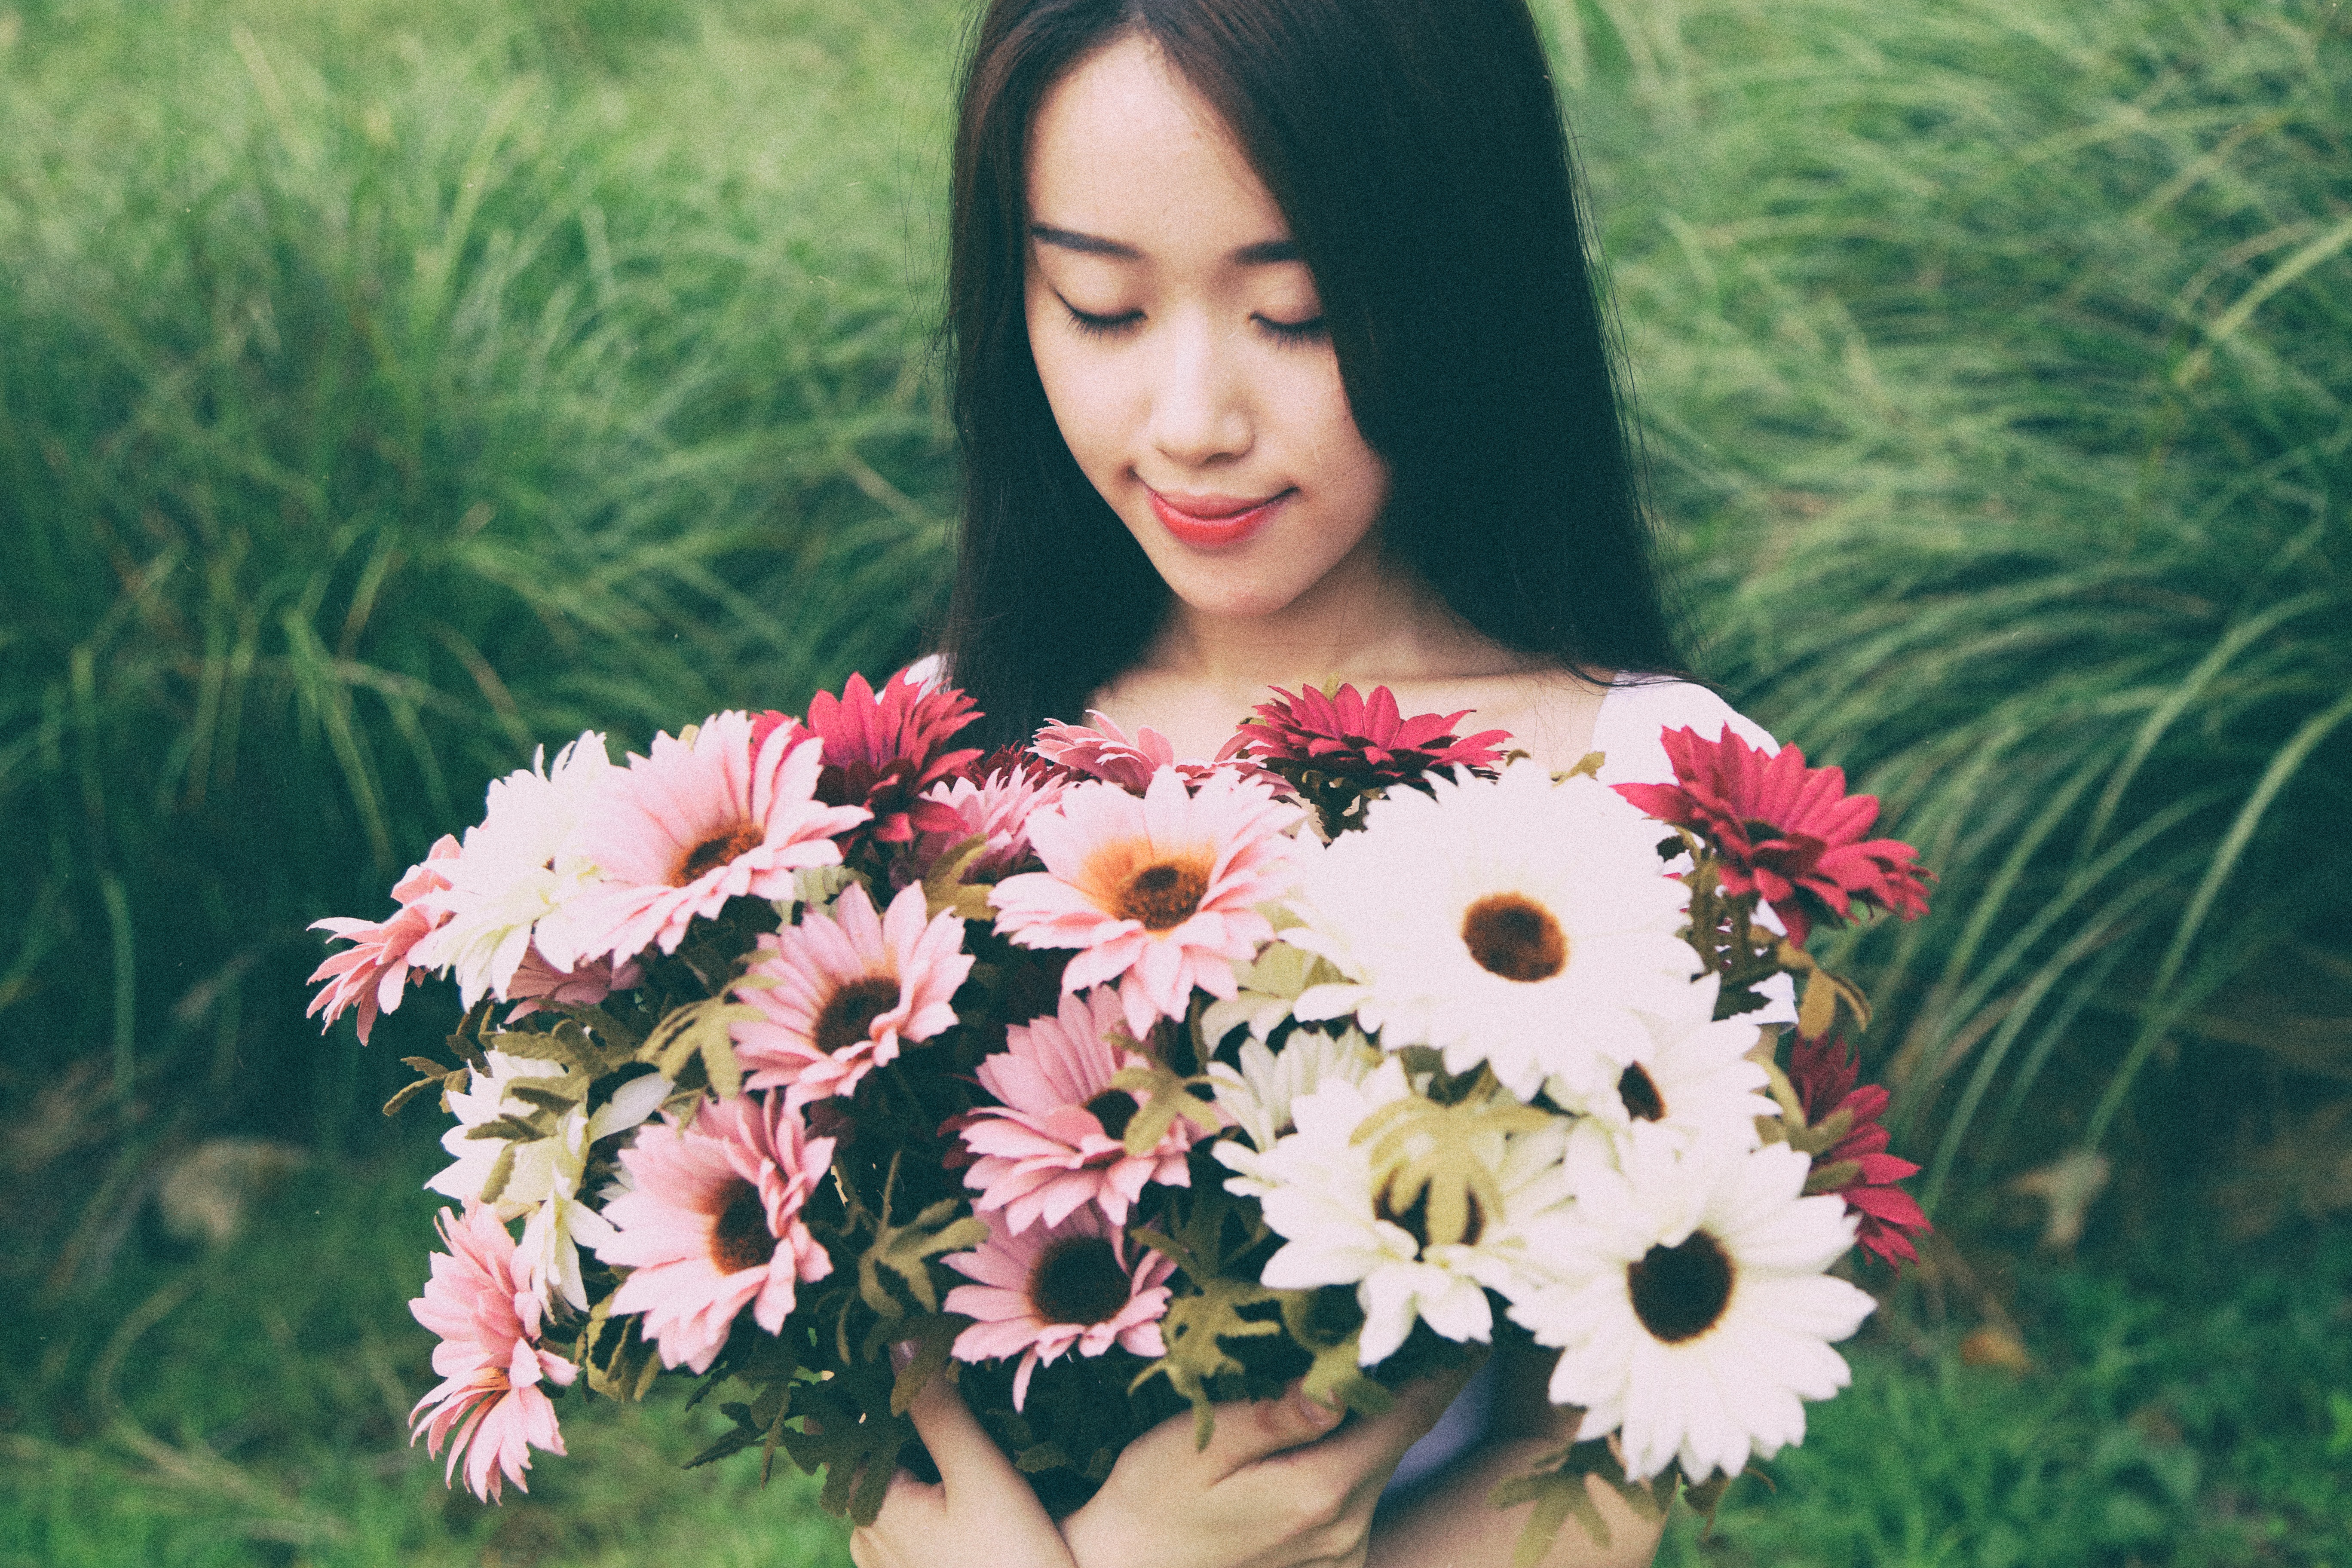
person, plant, girl, woman, photography, flower, female, clothing, lady, flora, smile, dress, beauty, floristry, photo shoot, flower bouquet, portrait photography